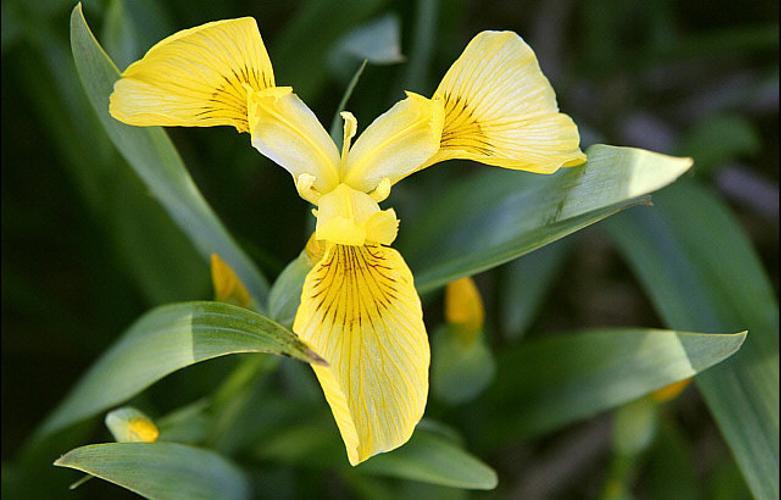
Label: yellow iris